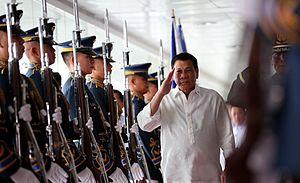
La Guerre contre la drogue aux Philippines fait suite à l'élection de Rodrigo Duterte en tant que durant l'élection présidentielle philippine de 2016 le 30 juin 2016, qui a promis de multiplier les exécutions contre les utilisateurs de drogues et les trafiquants, en dehors de tout cadre légal, politique qu'il avait déjà mis en place en tant que maire de Davao.